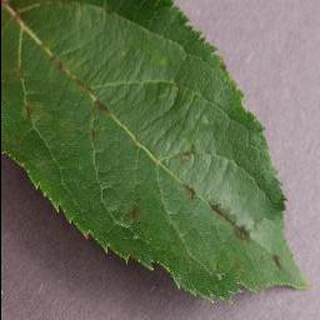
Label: apple_apple_scab